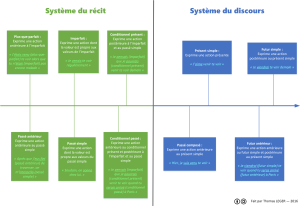
Concordance des temps à l'indicatif en français
Le passé antérieur est un tiroir verbal de la conjugaison des verbes français. C'est un temps composé du mode indicatif.
Le passé simple est un tiroir verbal de la conjugaison des verbes français. C'est un temps simple surtout utilisé à l'écrit comme temps de narration, c’est-à-dire celui dans lequel sont exprimés les événements achevés successivement et constituant la trame d'un récit.
Le conditionnel peut désigner, dans l'étude de différentes langues, le mode réservé à la conjugaison du verbe de la protase d'une phrase conditionnelle, de l'apodose d'une telle phrase, ou des verbes de la protase et de l'apodose en même temps.
Le présent est un temps, une inflexion de verbe, utilisée pour exprimer :
L'imparfait de l'indicatif est un tiroir verbal de la conjugaison des verbes français. Son nom provient du latin imperfectus, signifiant : inachevé, incomplet. L'imparfait est un temps simple du mode indicatif, c’est-à-dire qu'il présente une action réelle et la situe dans le temps. Il existe également un imparfait du subjonctif en français.
La concordance des temps est l’ensemble des règles de grammaire régissant dans la phrase l'accord en mode et en temps des verbes de la proposition principale et de la proposition subordonnée.
Le passé composé est un tiroir verbal de la conjugaison des verbes français. C'est un temps composé du mode indicatif.
Le plus-que-parfait est un temps composé du mode indicatif. Il existe également au subjonctif : voir subjonctif plus-que-parfait.
Le futur antérieur est un tiroir verbal de la conjugaison des verbes français. C'est un temps composé du mode indicatif.